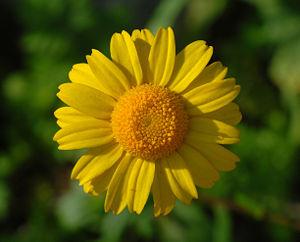
Une fleur jaune de Coleostephus myconis. Português: Flor de olhos-de-boi ou pampilho